Sinus Lunicus

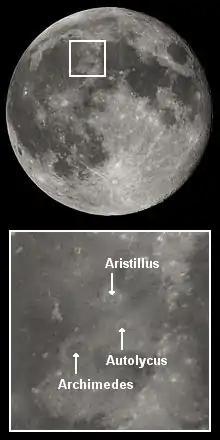
Location of Sinus Lunicus on the Moon

This bay was named the "Bay of Lunik" by the International Astronomical Union (IAU) in 1970 to honor the landing site of "Luna 2", the first human space probe to make contact with another interplanetary body. The "Luna 2" landed in the gap between the craters Archimedes and Autolycus on September 14, 1959.